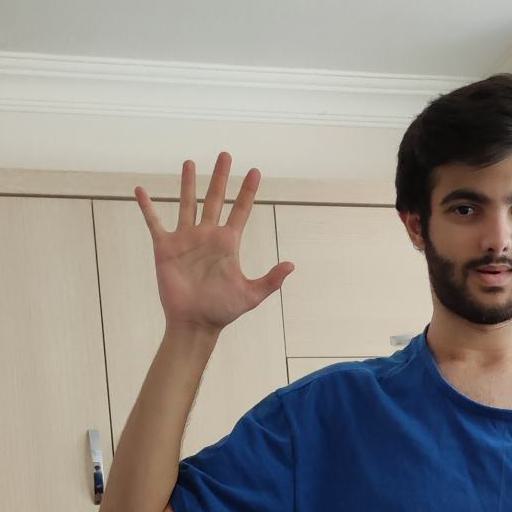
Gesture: palm